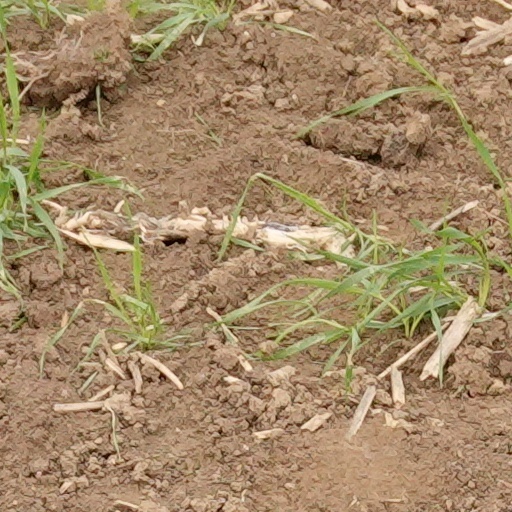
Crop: wheat